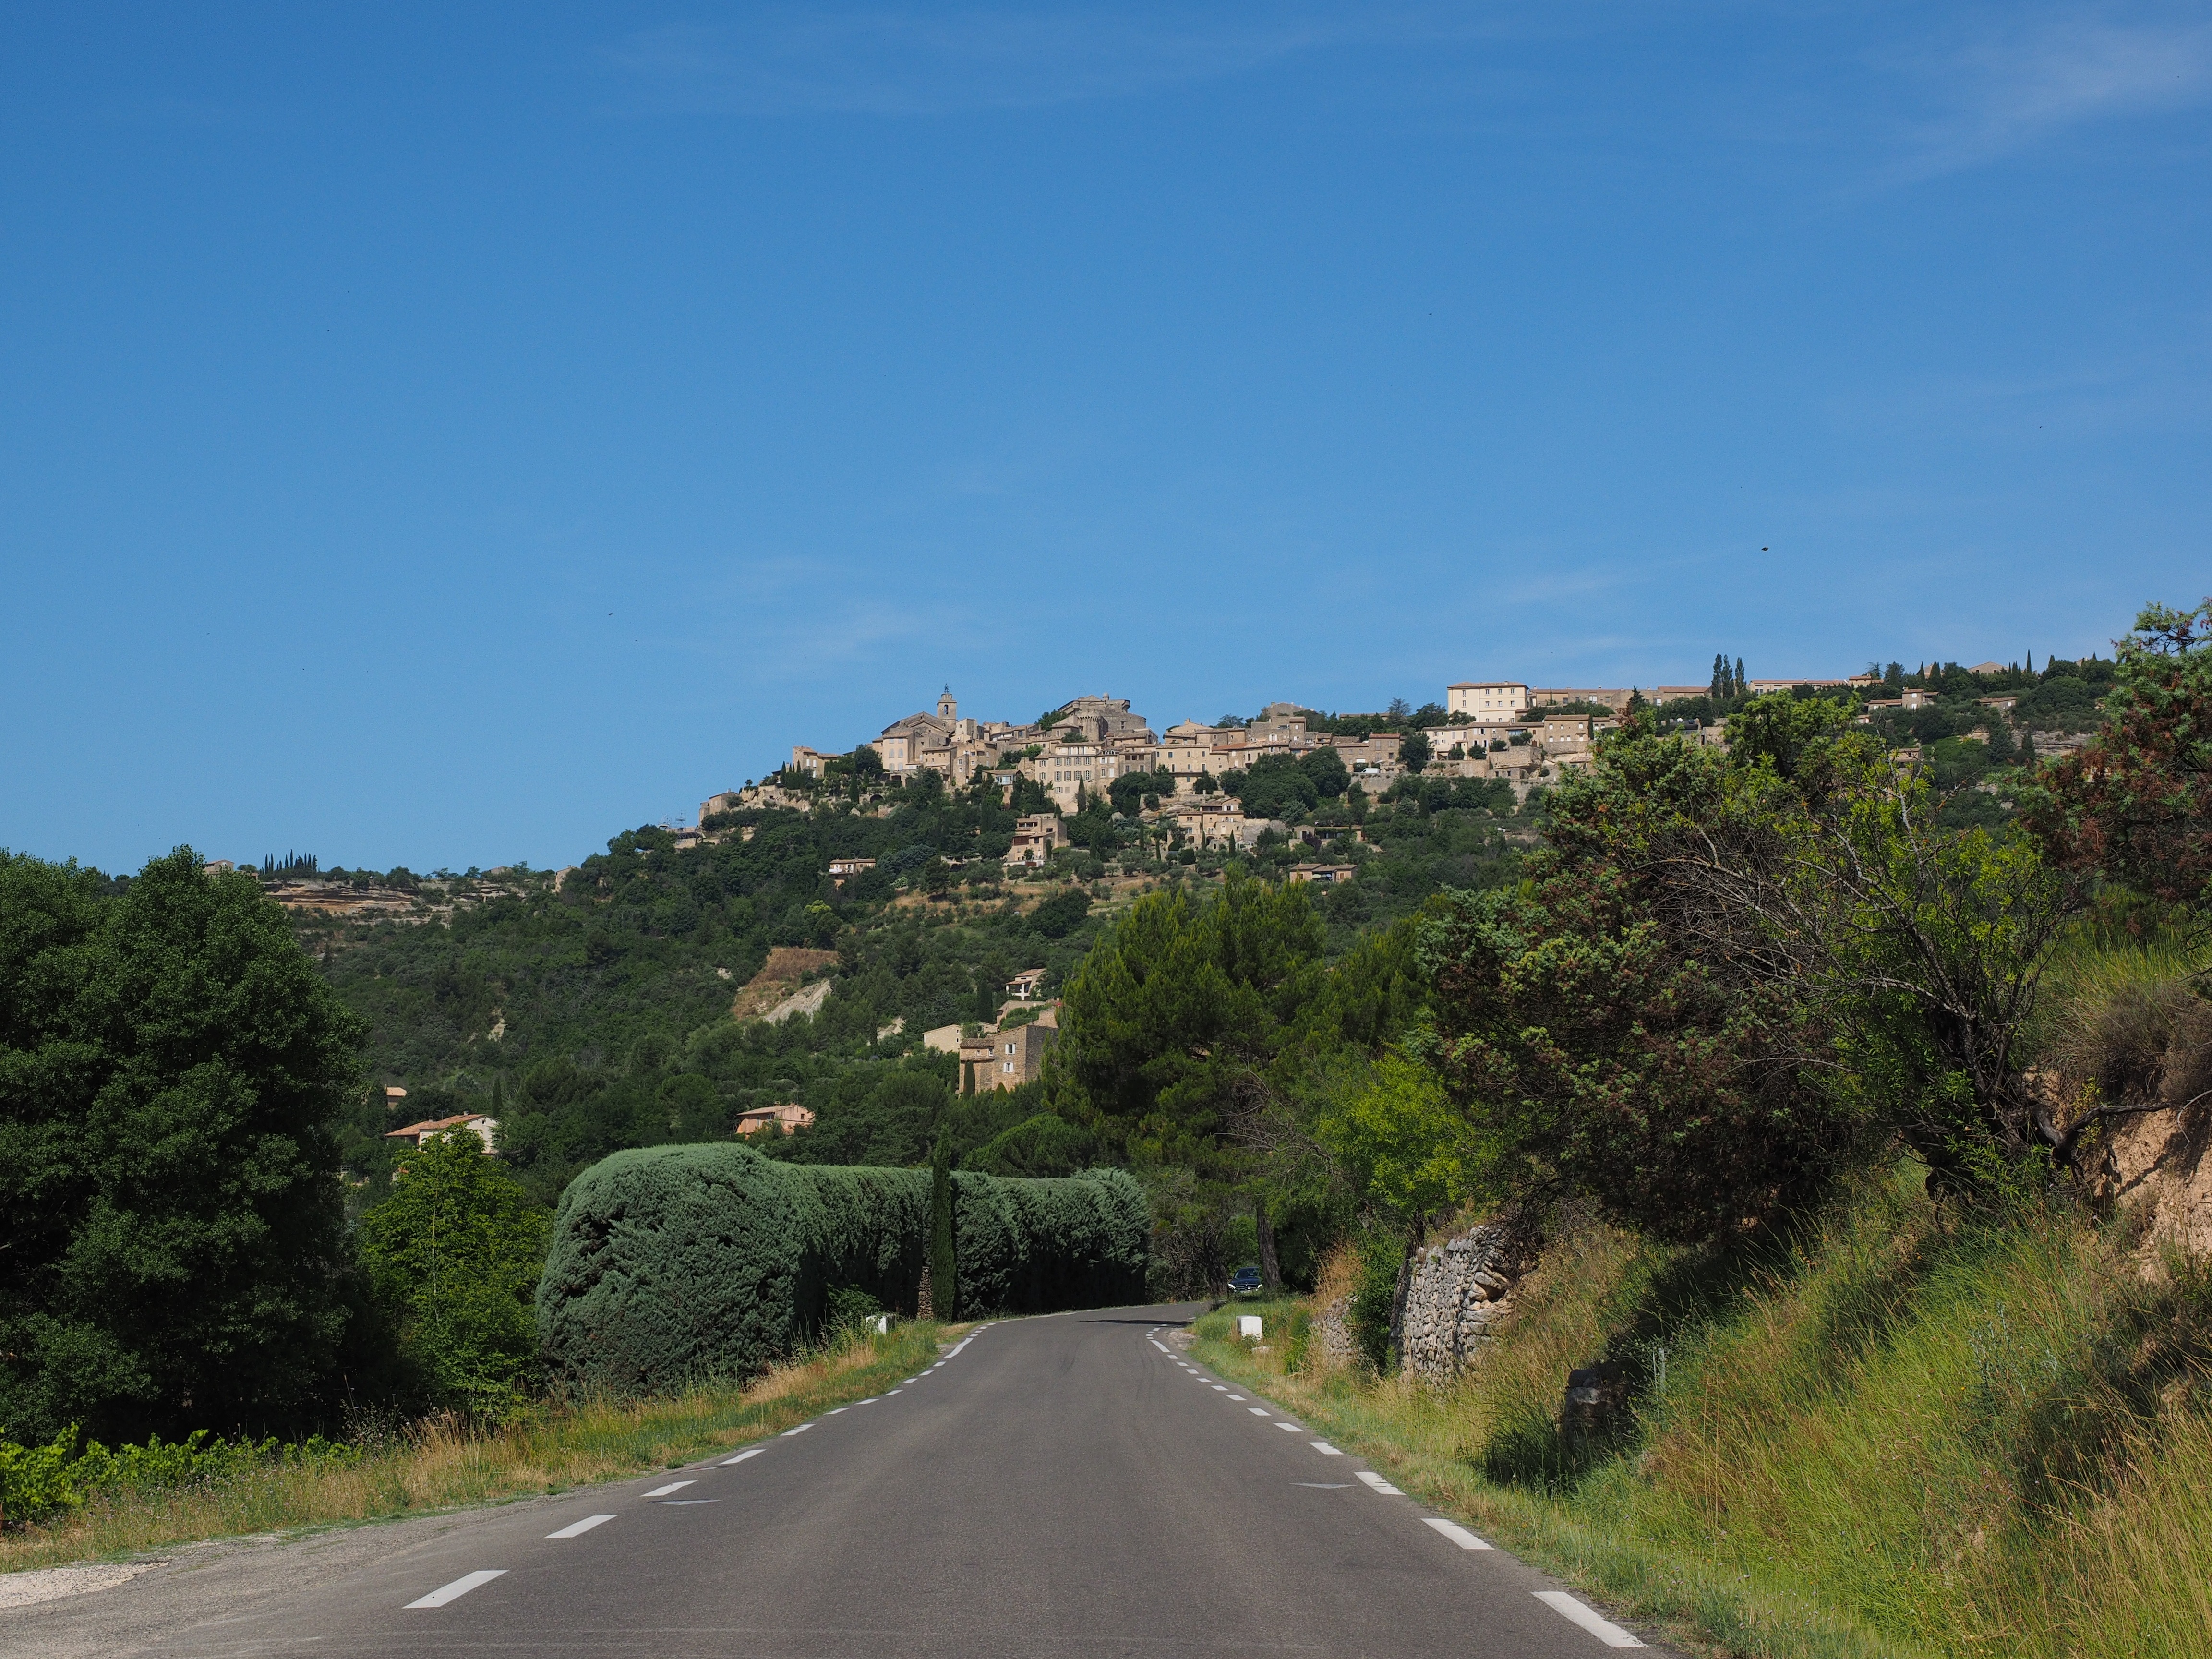
landscape, tree, mountain, road, hill, highway, city, village, community, reach, places of interest, road trip, old town, capital, infrastructure, provence, idyll, luberon, rural area, gordes, department of vaucluse, provence alpes c te d azur, arrondissement apt, french community, plus beaux villages de france, ch teau de gordes, saint firmin, palais saint firmin, high altitude village core